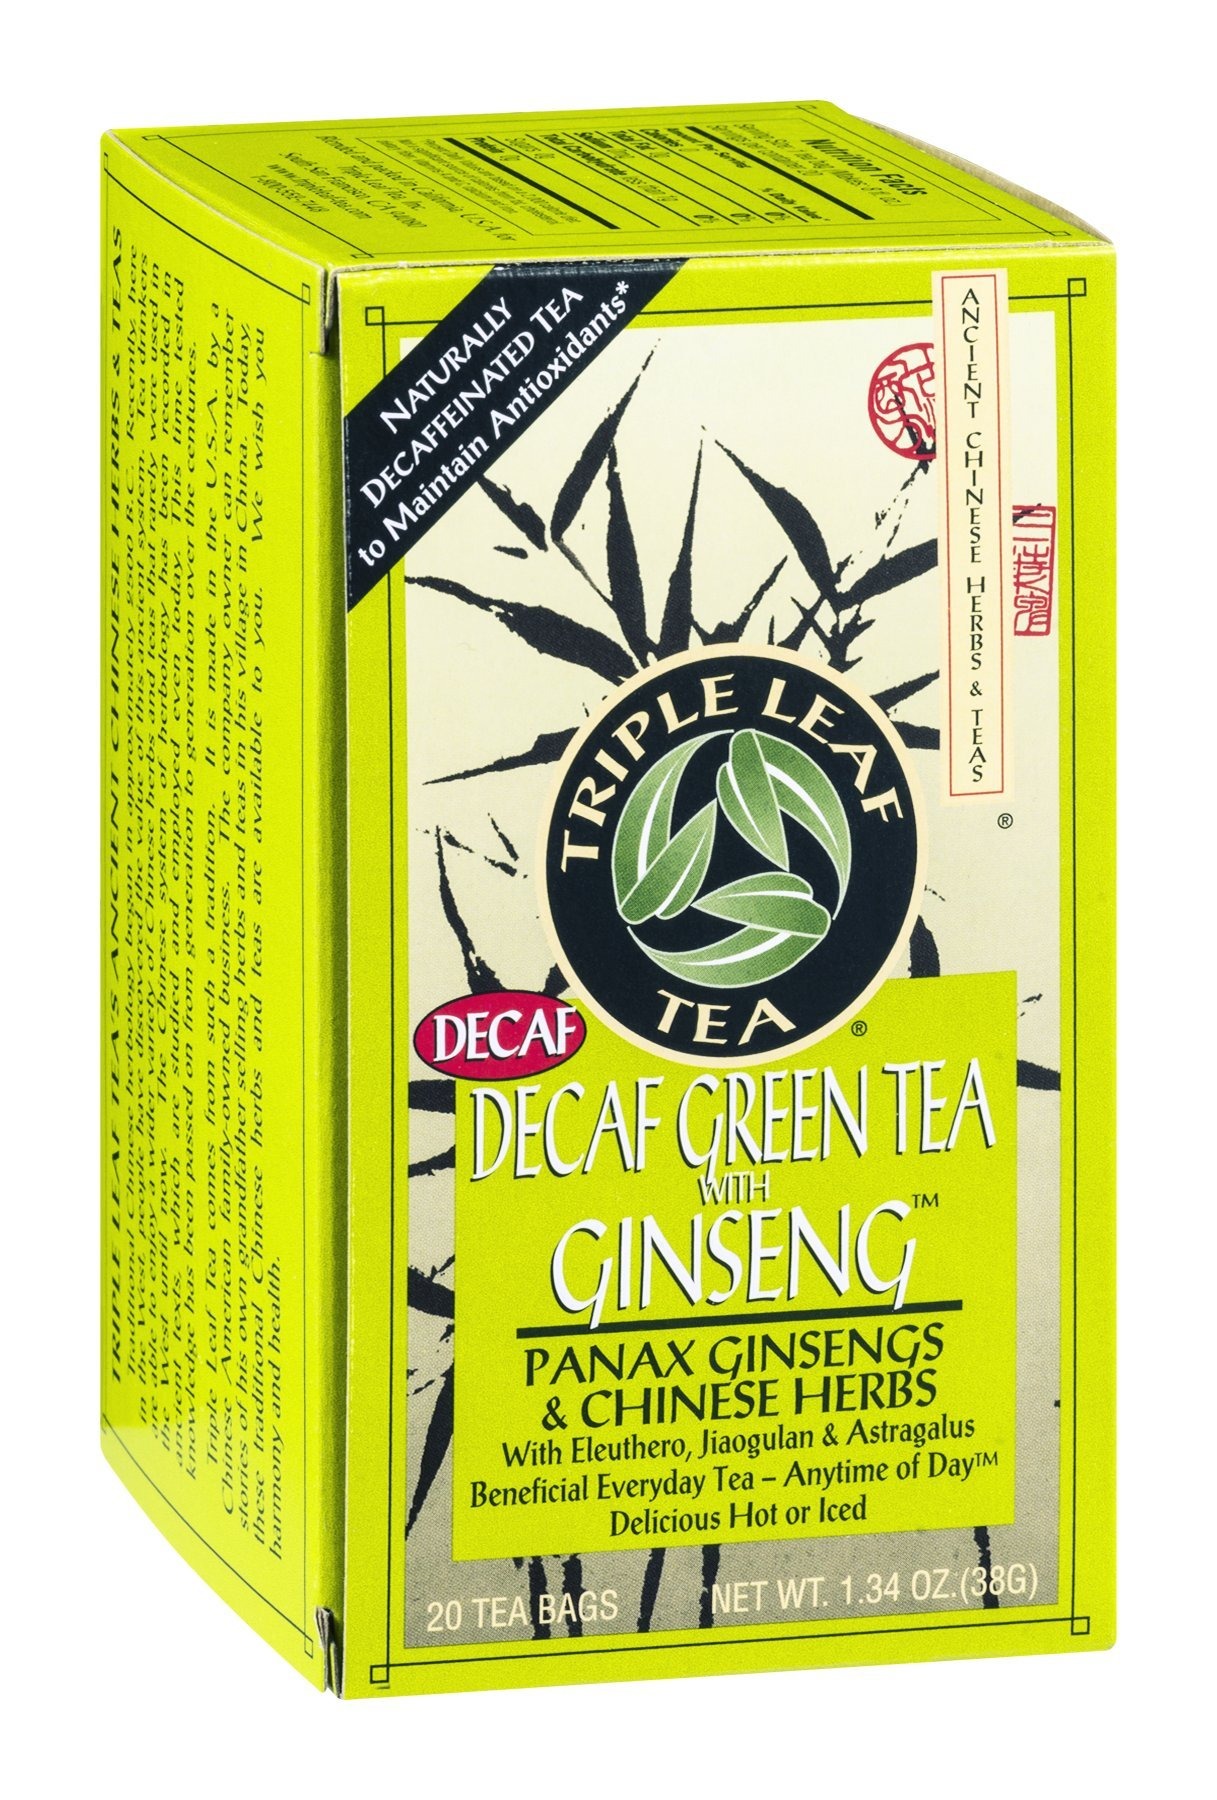
Item Name: Green Ginseng Tea; Decaf
Value: 1.0
Unit: Count

Price: 10.04